Limestone

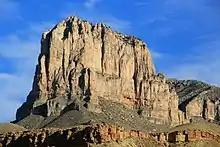
El Capitan, an ancient limestone reef in Texas

"Travertine" is a term applied to calcium carbonate deposits formed in freshwater environments, particularly waterfalls, cascades and hot springs. Such deposits are typically massive, dense, and banded. When the deposits are highly porous, so that they have a spongelike texture, they are typically described as "tufa". Secondary calcite deposited by supersaturated meteoric waters (groundwater) in caves is also sometimes described as travertine. This produces speleothems, such as stalagmites and stalactites.